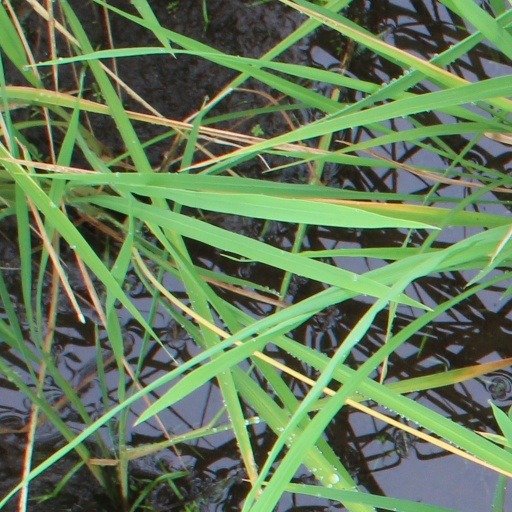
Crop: rice